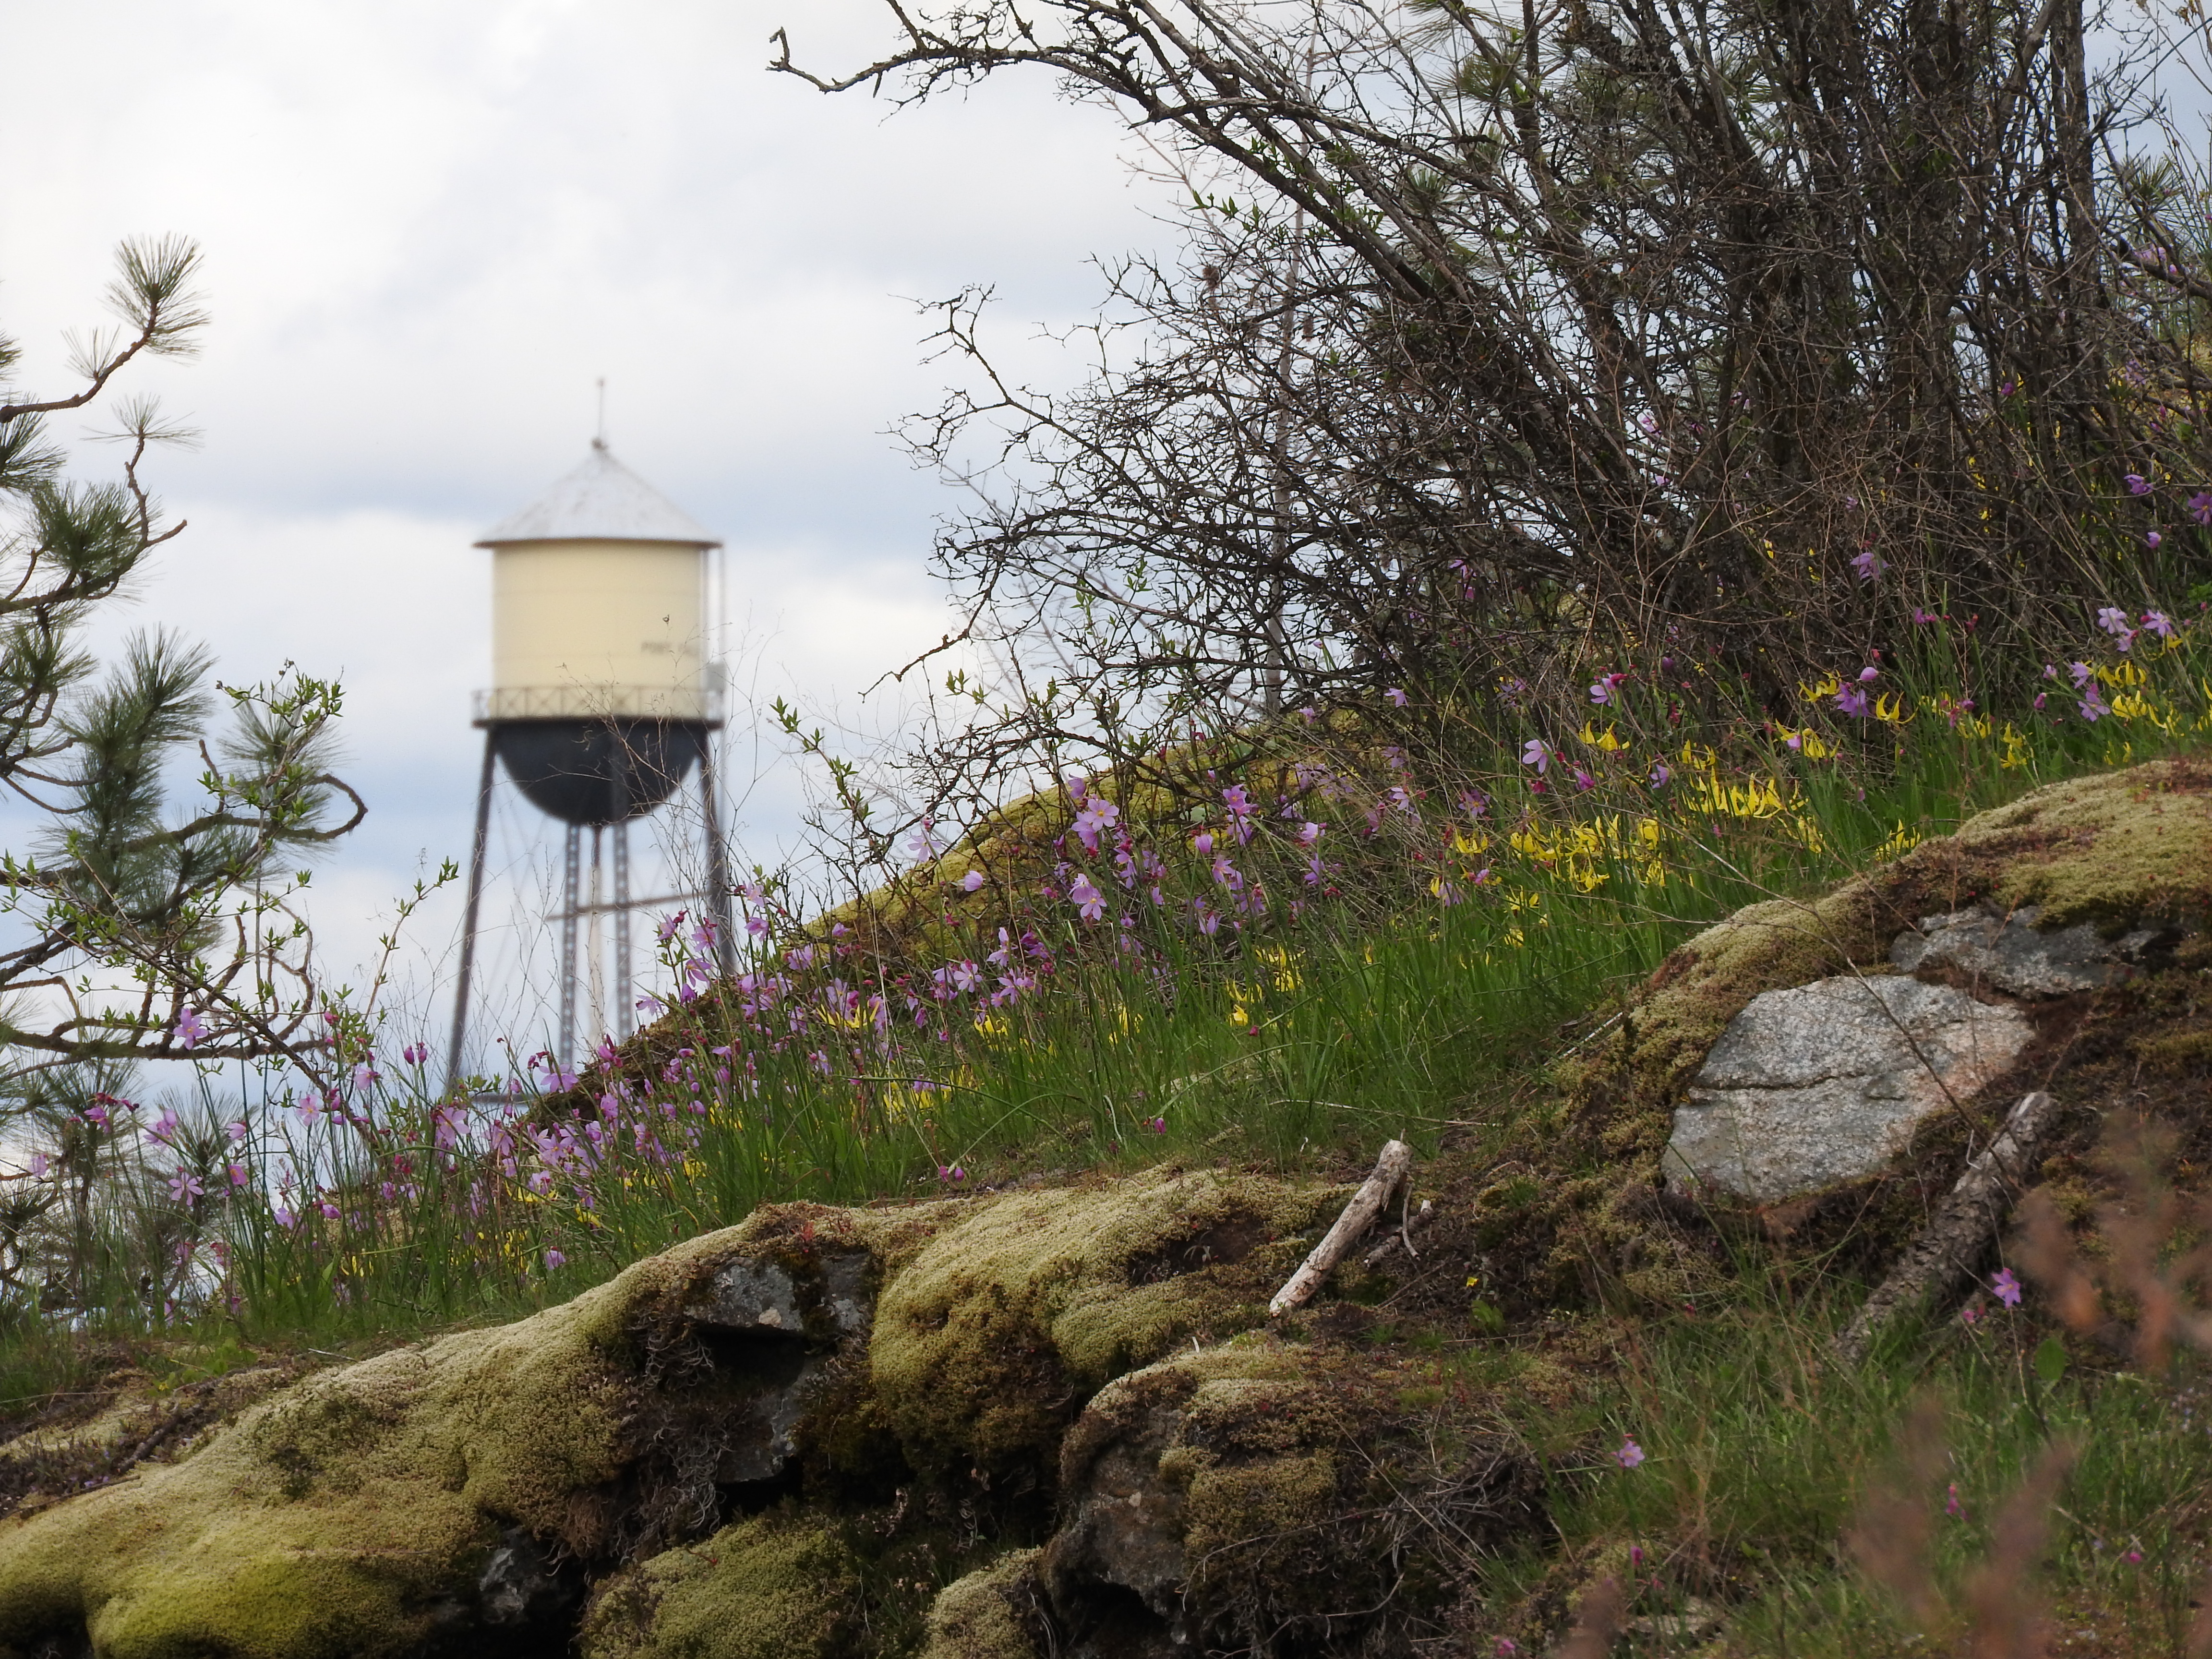
water tower, distance, spring, flowers, hillside, plant, flower, tree, leaf, sky, grass, landscape, branch, house, grass family, rock